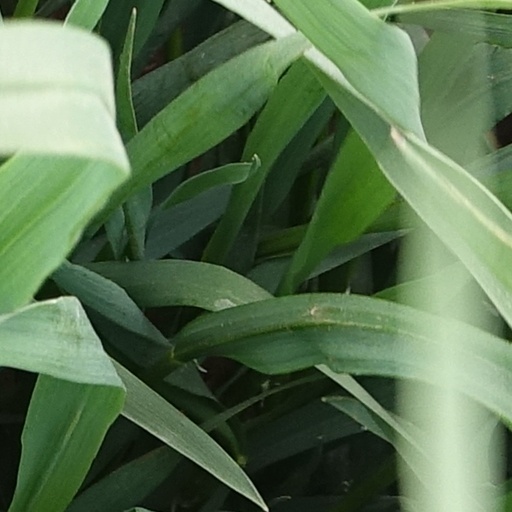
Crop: wheat